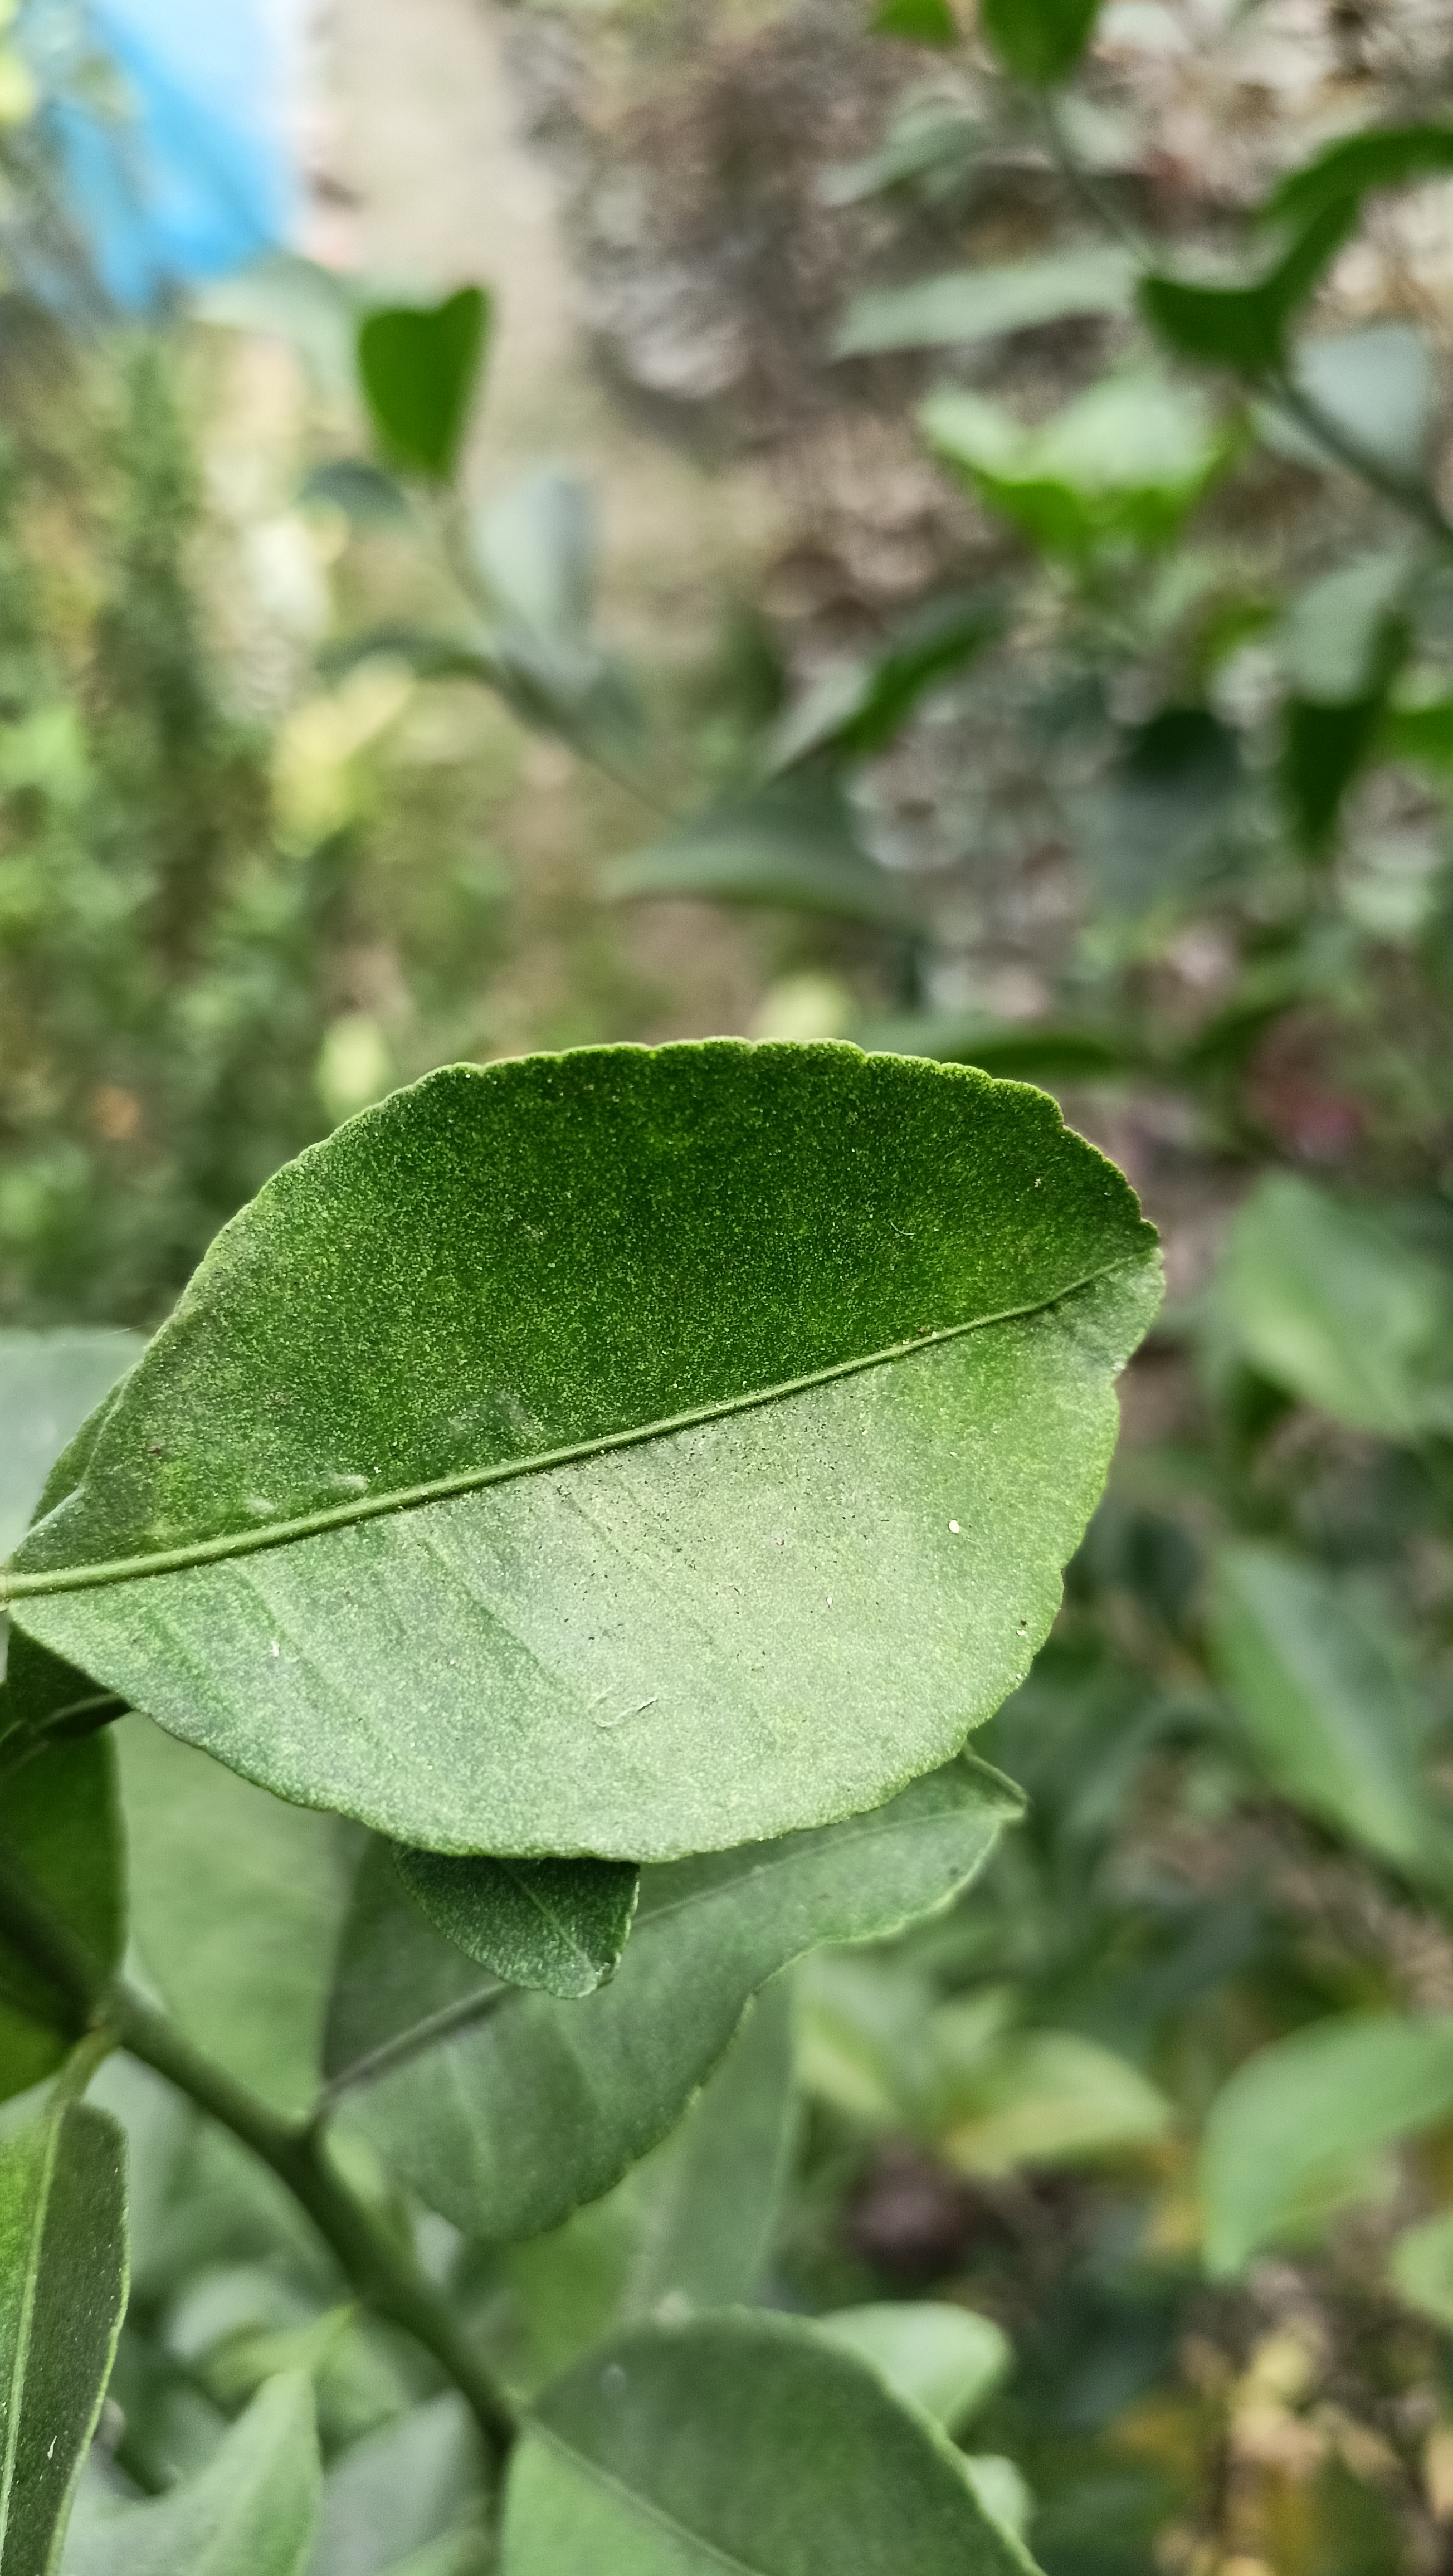
Mandarin leaf variety: China Mishti